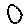
Label: 0